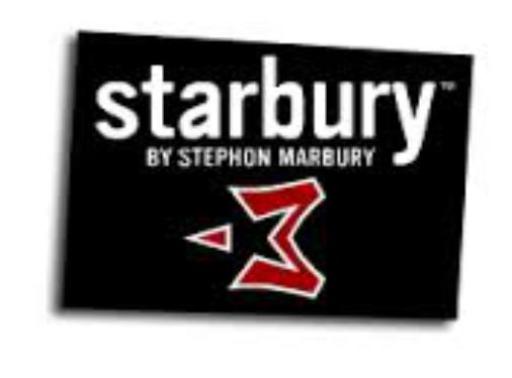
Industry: Clothes